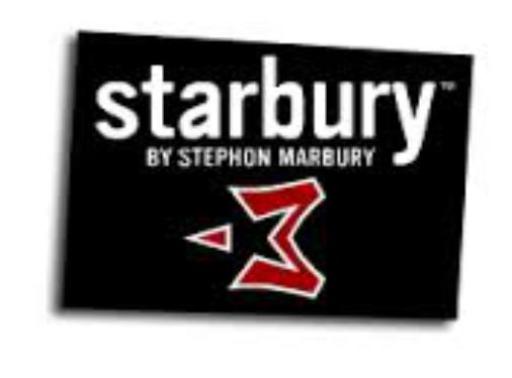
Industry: Clothes